Mailly Wood

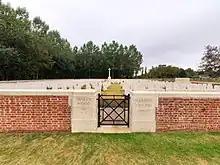
Entrance with the Cross of Sacrifice on the far side of the enclosure

Mailly Wood Cemetery (French: "cimetière de Mailly Wood") is a military cemetery with casualties from the First World War, located in the French village of Mailly-Maillet (Somme). It is maintained by the Commonwealth War Graves Commission.